Hugh Roe O'Donnell

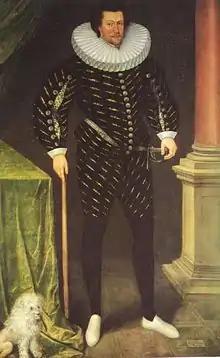
A color portrait of a burly man in English aristocratic costume

In comparison to O'Donnell's first escape, which appeared to be entirely his own doing, considerable effort went into the preparation of the second escape plan. The constable of Dublin Castle John Maplesden was on his deathbed, which distracted the chief gaoler from his duties and made it the perfect time to mount an escape. O'Byrne promised shelter for the fugitives at Glenmalure. Edward Eustace, a gaoler's servant and stable boy who visited O'Donnell in the castle, was prepared to act as a guide. Richard Weston, a servant of Tyrone, managed to supply O'Donnell with a silk rope, and winter clothes were acquired for the long journey.